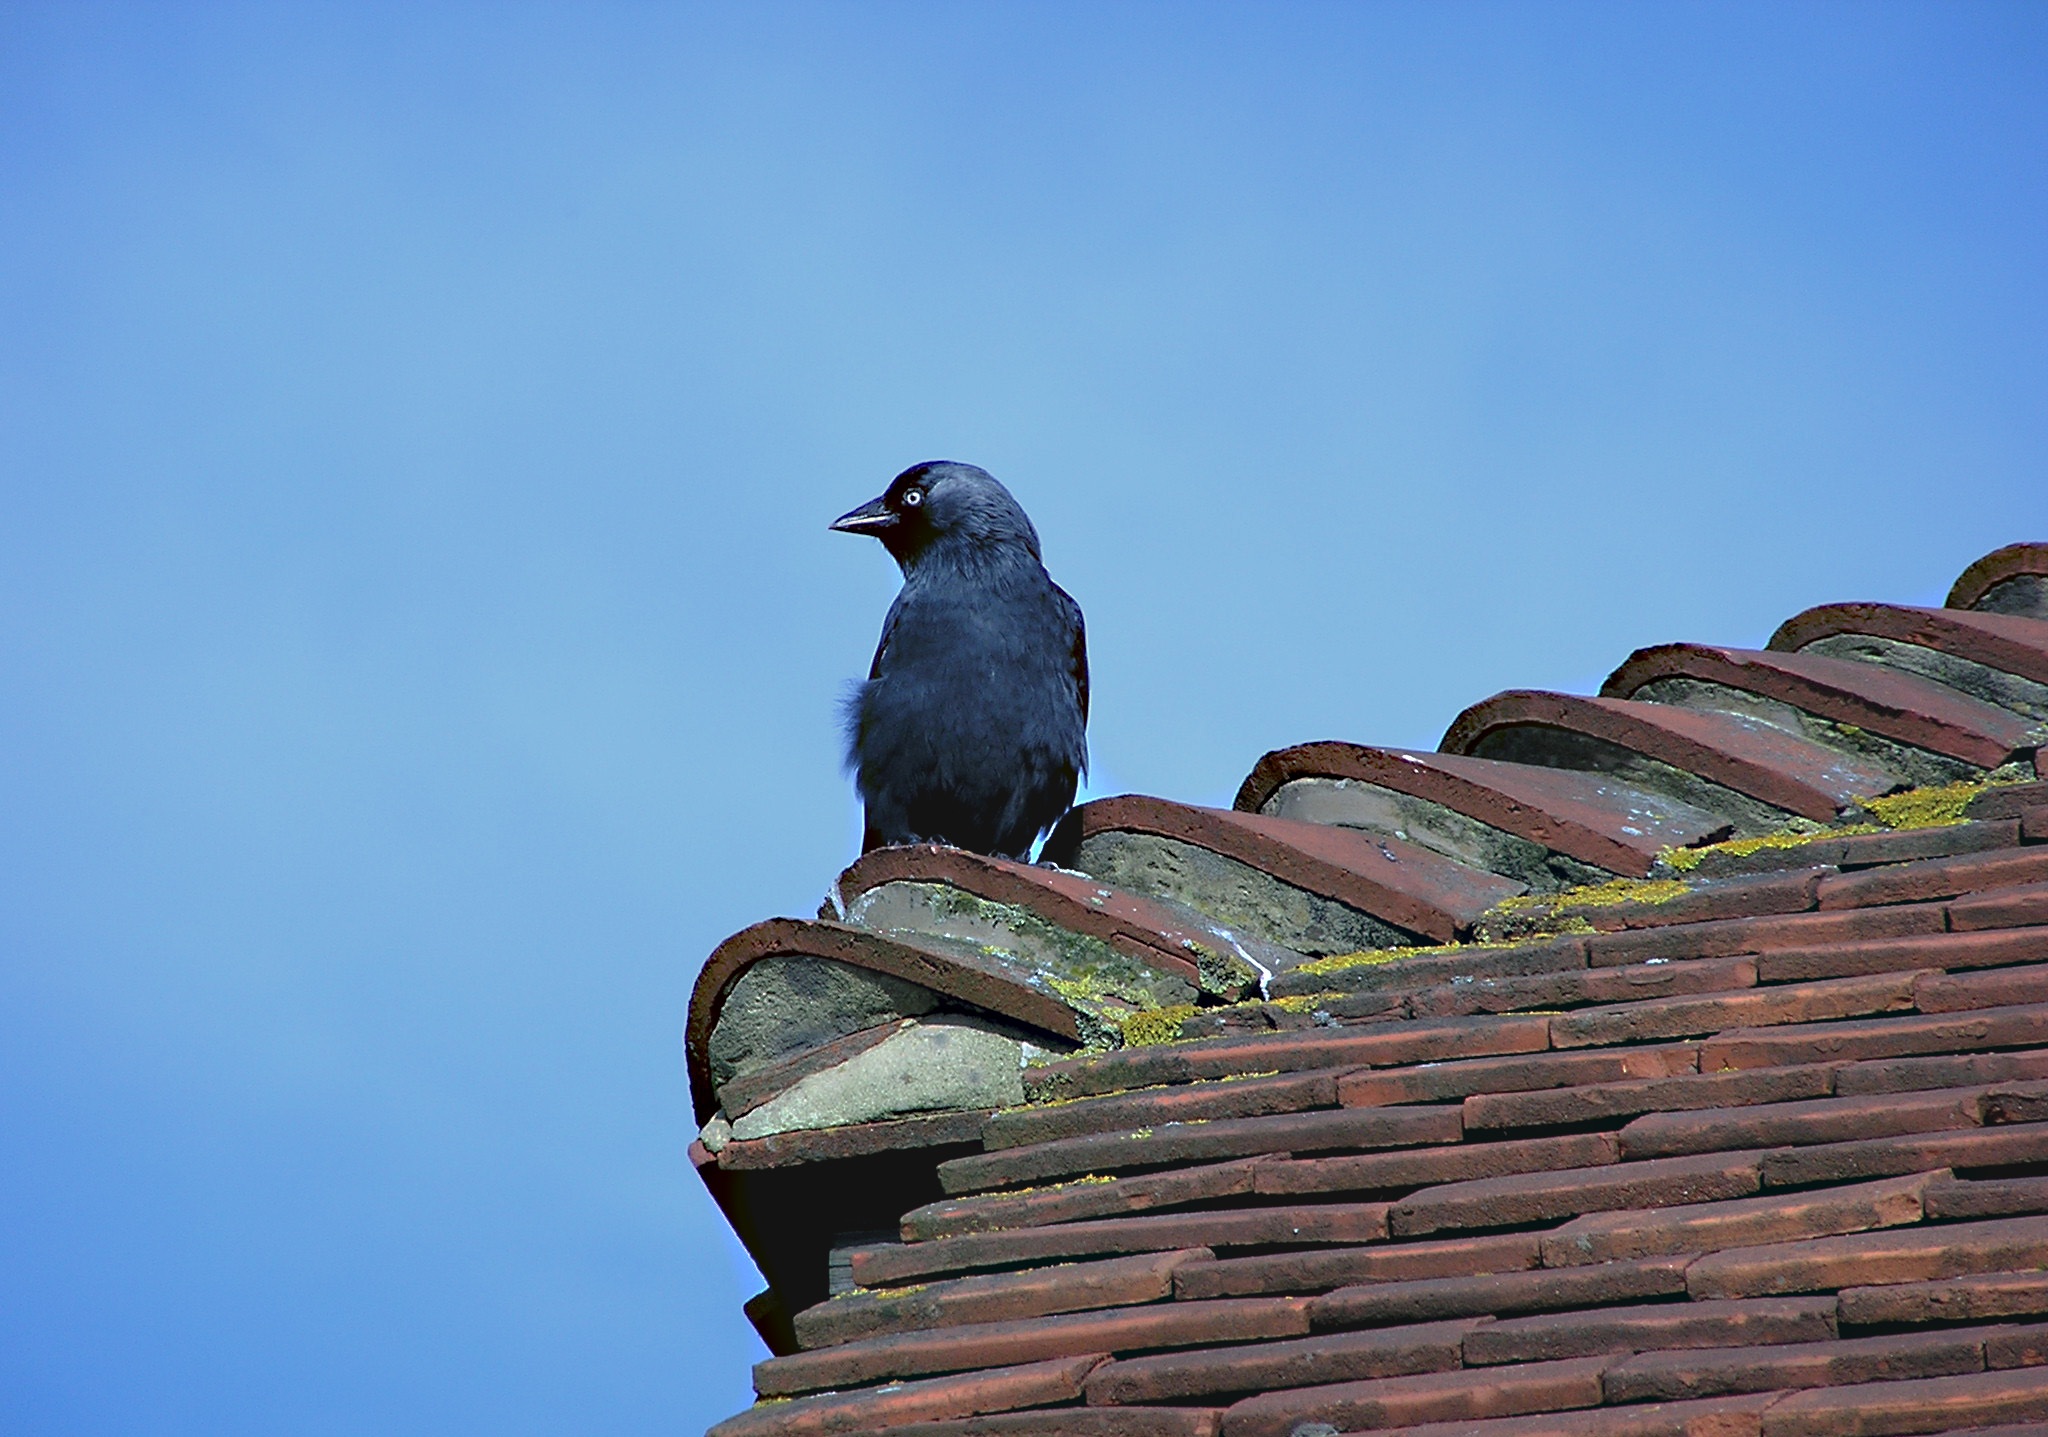
nature, bird, sky, roof, wildlife, blue, brick, fauna, songbird, birds, vertebrate, blackbird, perching bird